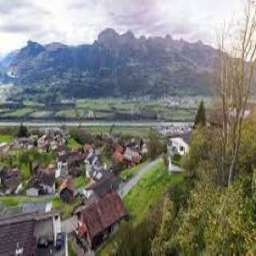
Triesenberg